History of the Rugby World Cup

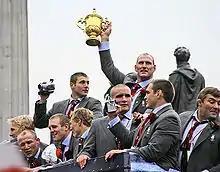
England celebrates in London.

The 2003 World Cup was hosted by Australia. It was originally to be co-hosted with New Zealand, but disagreements over scheduling and signage at venues led to Australia going it alone. England won the tournament, defeating Australia in the final 20 points to 17. With 21 seconds left before sudden death England's Jonny Wilkinson landed a drop goal to win the match. England became the first northern hemisphere nation to win a Rugby World Cup. Upon returning home, the English side was greeted by an estimated 750,000 people at a street parade celebrating their victory.